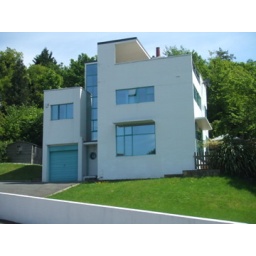
I love the refleciton of the sky in the front window